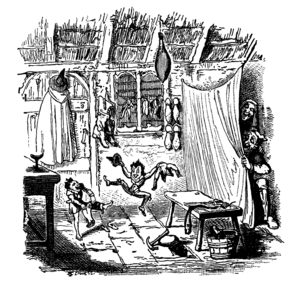
Le lutin est une créature humanoïde nocturne de petite taille, issue au sens strict du folklore et des croyances populaires de certaines régions françaises comme le Berry, la Normandie et la Picardie. Les Ardennes et la Wallonie connaissent un génie domestique très proche sous le nom de nuton. En Bretagne, les korrigans sont assimilés à des lutins, tandis que dans les Alpes, le nom de servan est employé. Probablement inspiré des divinités du foyer et de « petits dieux » païens tels que les sylvains, les satyres et les Pénates, son nom dérive de l'influence linguistique du dieu romain Neptune ou du celte Nuada, tous deux liés à l'eau. L'influence des croyances envers les revenants peut expliquer une partie de ses caractéristiques. Dès le Moyen Âge, il apparaît dans les récits et les chroniques déjà doté de particularités qui restent connues à notre époque. Les paysans se transmettent des siècles durant les rites visant à s'attirer ses bonnes grâces, ou au contraire à le chasser.